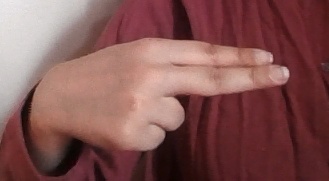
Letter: ain